Tel Dor

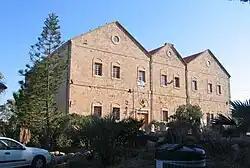
Former glass factory at Nahsholim, now a museum

The historic 'Glasshouse' museum building, located in kibbutz Nahsholim, some 500 meters south of the site itself, now houses the Center for Nautical and Regional Archaeology at Dor (CONRAD), consisting of the expedition workrooms and a museum displaying the finds from Tel Dor and its region such as documenting the city's importance in the ancient world as a manufacturer of the prestigious azure and crimson colours from sea snails. The house is an old glass-making factory from the 19th century built by Baron Edmond James de Rothschild.